248th Rifle Division

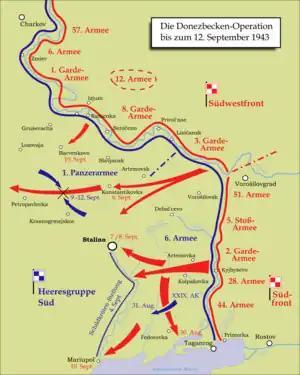
Donbas Offensive, August 1943

44th Army was located on Southern Front's left flank, from the Sea of Azov and along the Mius. The Southwestern and Southern Fronts began an offensive on the morning of July 17, with 28th and 44th Armies striking the Mius line in the Golodayevka area. They faced the reconstructed German 6th Army. The Soviet forces quickly scored sizeable breakthroughs in an effort to secure the Donbas basin, but were unable to expand their breaches due to the intervention of panzer reserves. By the end of the month the offensive had lost its momentum and 6th Army was soon able to restore most of its front.